Impeachment of Dilma Rousseff

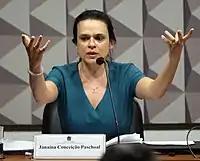

On 8 June, the committee accepted a request by both defense and prosecution reducing to four the number of supplemental budget decrees to be considered in the trial. Thus, the number of witnesses in the process was reduced to forty. Since each charge entitled eight witnesses, the defense of Rousseff could introduce up to 32 witnesses for the four decrees and eight for the "tax pedaling" charge. The prosecution would be entitled to the same number. The decision to reduce the charges was supported by a report produced at the House of Representatives, which considered that two decrees signed by Rousseff without approval of Congress were neutral from a fiscal perspective, once the primary sources and financial expenses listed in the documents were equivalent.